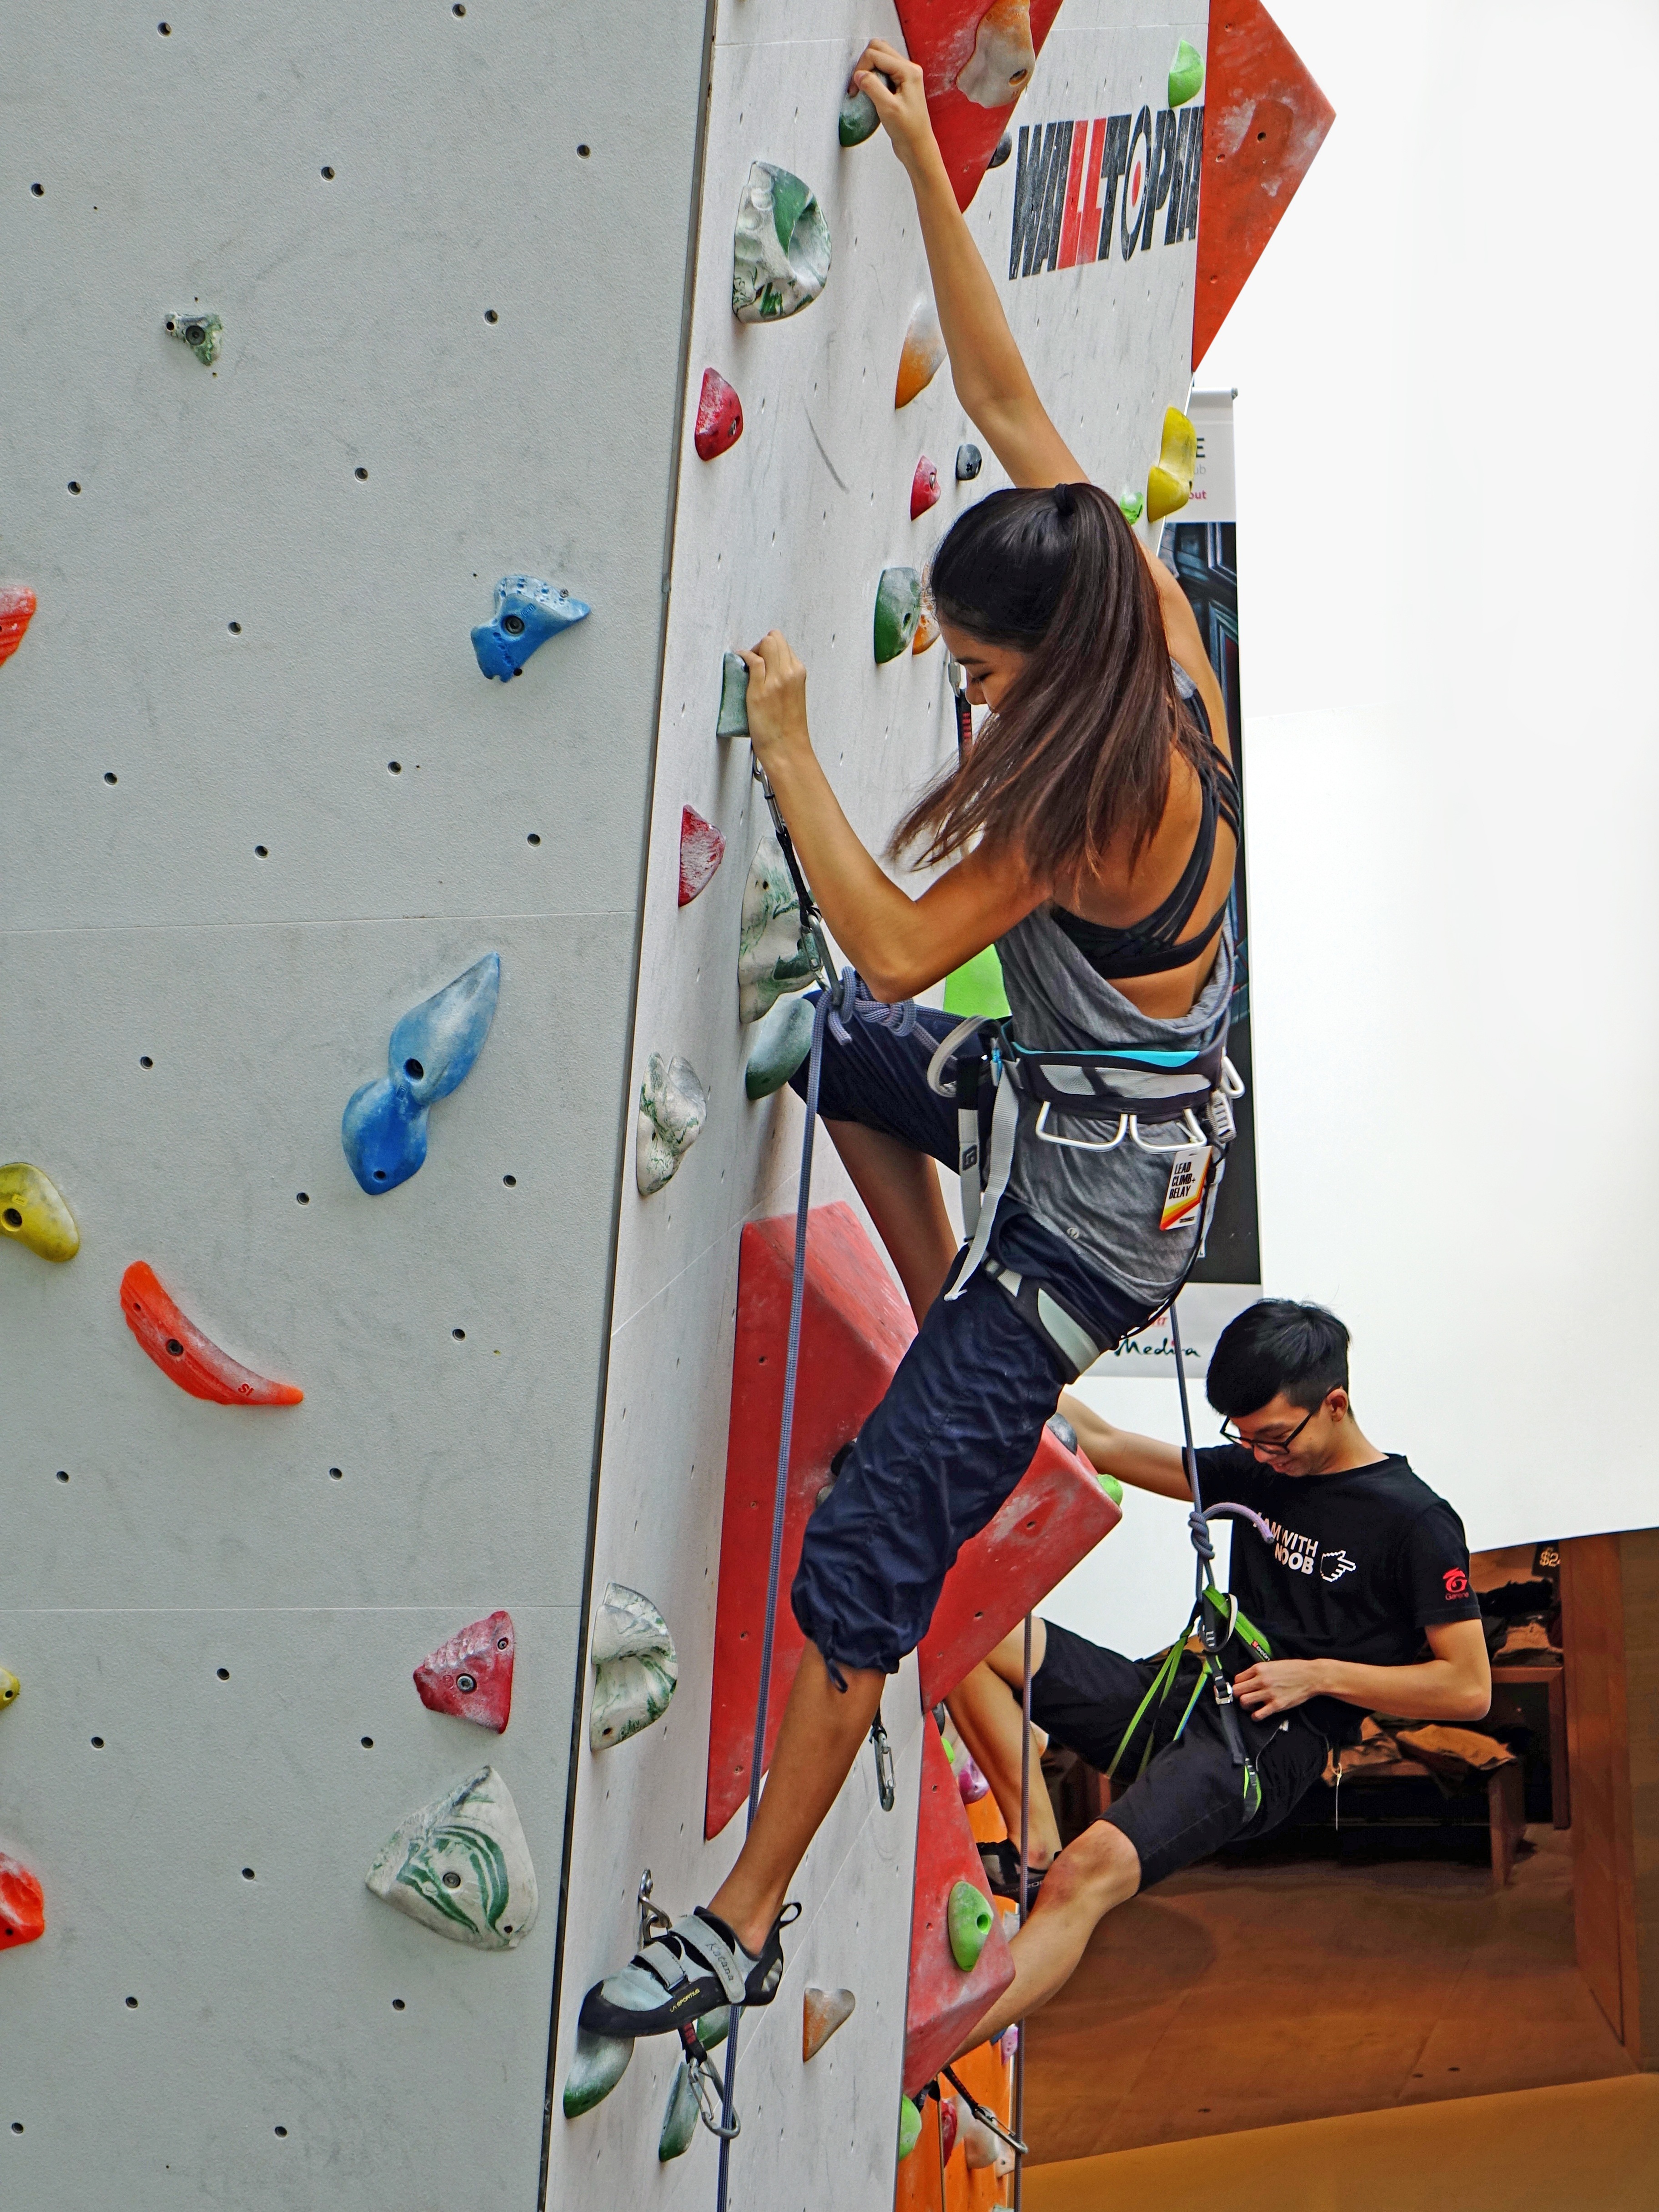
rock, rope, sport, adventure, wall, recreation, equipment, training, indoor, climbing, rock climbing, extreme, activity, sports, bodybuilding, strength, concentration, bouldering, rappelling, outdoor recreation, individual sports, sport climbing